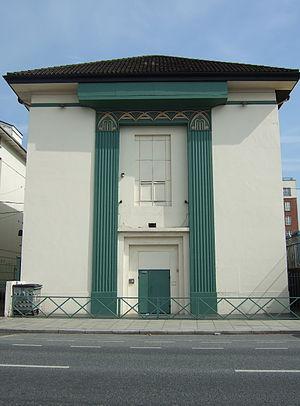
Les studios Windmill Lane, également surnommés les studios U2, sont des studios d'enregistrement situés à Dublin.